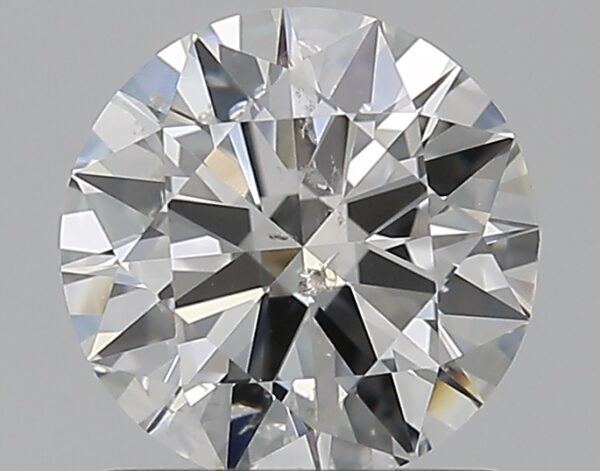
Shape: round
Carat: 1
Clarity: SI2
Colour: G
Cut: EX
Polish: EX
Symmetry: EX
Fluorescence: N
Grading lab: GIA
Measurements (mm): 6.47 x 6.52 x 3.86